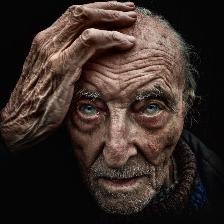
Label: Human